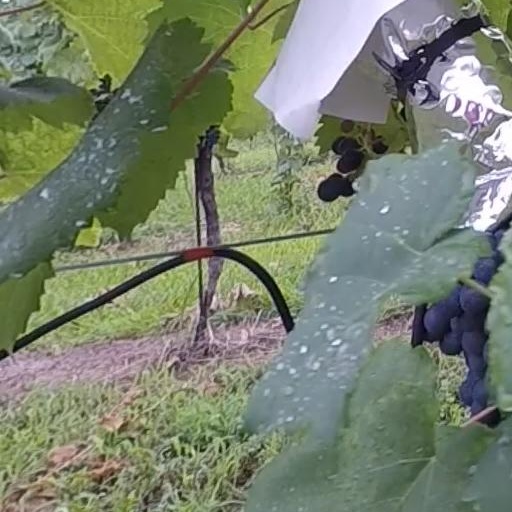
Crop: grape